Emden, Missouri

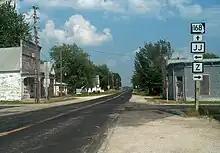
Emden, Missouri, U.S.

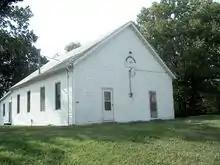
Emden Baptist Church

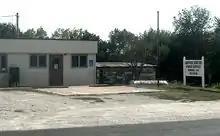
Emden Post Office

Emden is an unincorporated village in eastern Shelby County, Missouri, United States. It is located on Route 168 approximately nine miles east of Shelbyville. There is a post office there, and two churches, plus houses and a few abandoned storefront buildings.